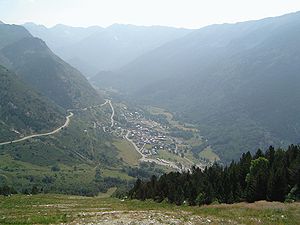
Porté-Puymorens
Porté-Puymorens er en by og kommune i departementet Pyrénées-Orientales i Sydfrankrig.